Geography of Europe

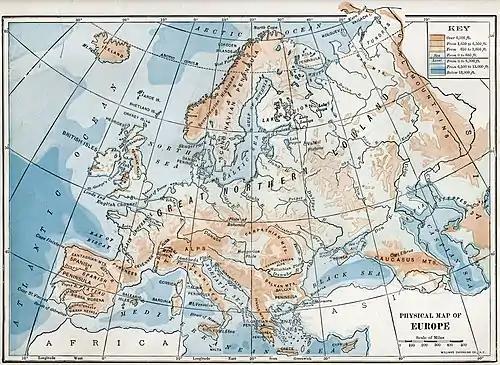
1916 physical map of Europe

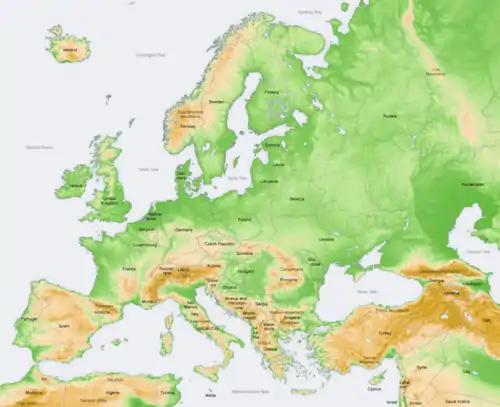
Topography of Europe

Some geographical texts refer to a Eurasian continent given that Europe is not surrounded by sea and its southeastern border has always been variously defined for centuries.